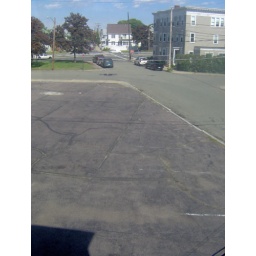
a shot outside of my bedroom window on the empty parking lot near my house.